John Dyson (Australian cricketer)

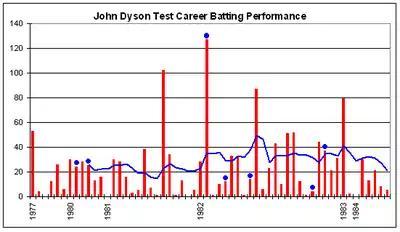
John Dyson's Test career batting performance.

In 1975-76, Dyson was made NSW 12th man for a game against the touring West Indies side. He then scored 159 for NSW Colts against Victorian Colts. This led to Dyson being selected to make his first class debut, for NSW against Qld. He played three first class games that summer with a high score of 28 before being dropped for Graeme Hughes. Ian Chappell claimed when Dyson "first played for NSW he was labelled a 'strokeless wonder' and then dropped after a spate of low and slow scoring."